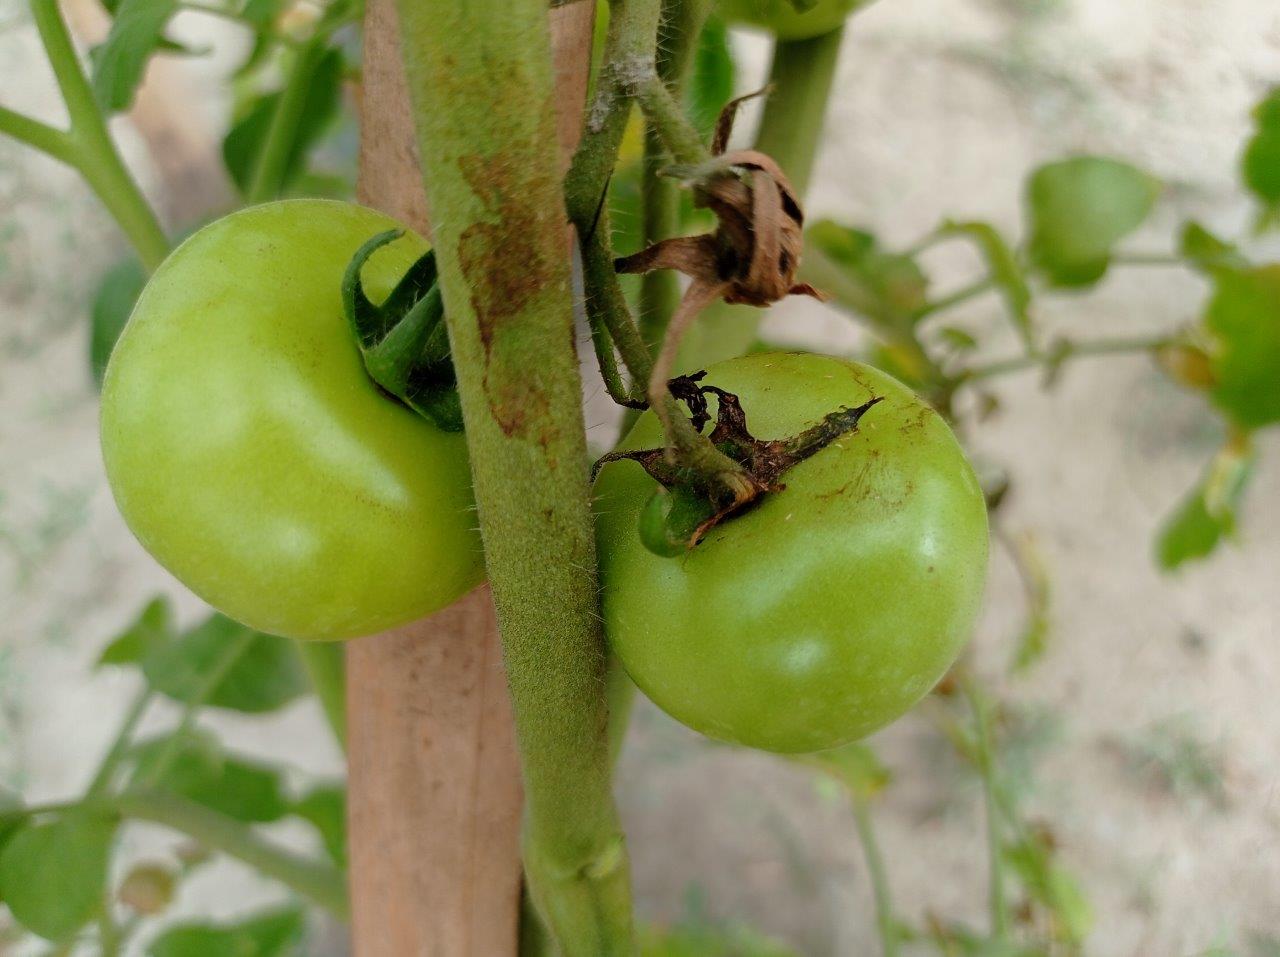
Maturity: Immature